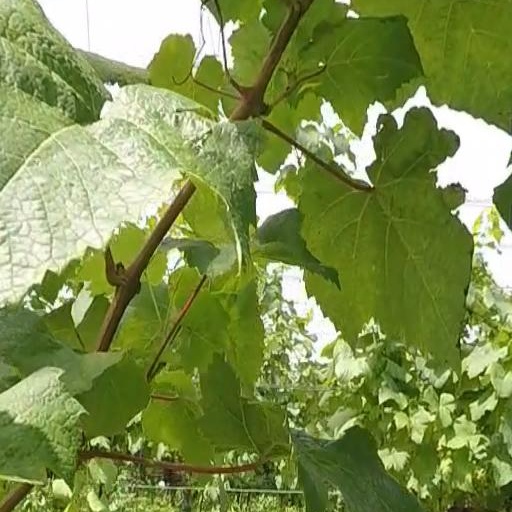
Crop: grape